Subash Gupta

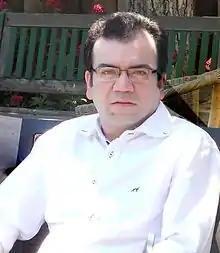

Subhash Gupta is an Indian hepatobiliary-pancreatic surgeon and the chairman of the Max Center of Liver and Biliary Science at Max Healthcare, Saket.